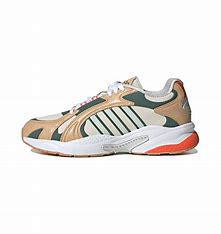
Brand: adidas
Model: neo Adidas NEO Crazychaos Shadow